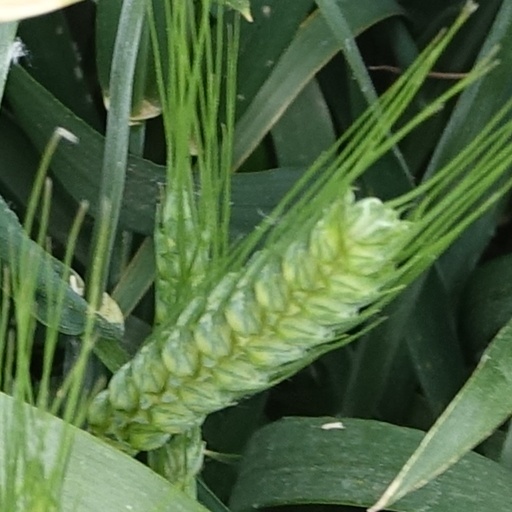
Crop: wheat